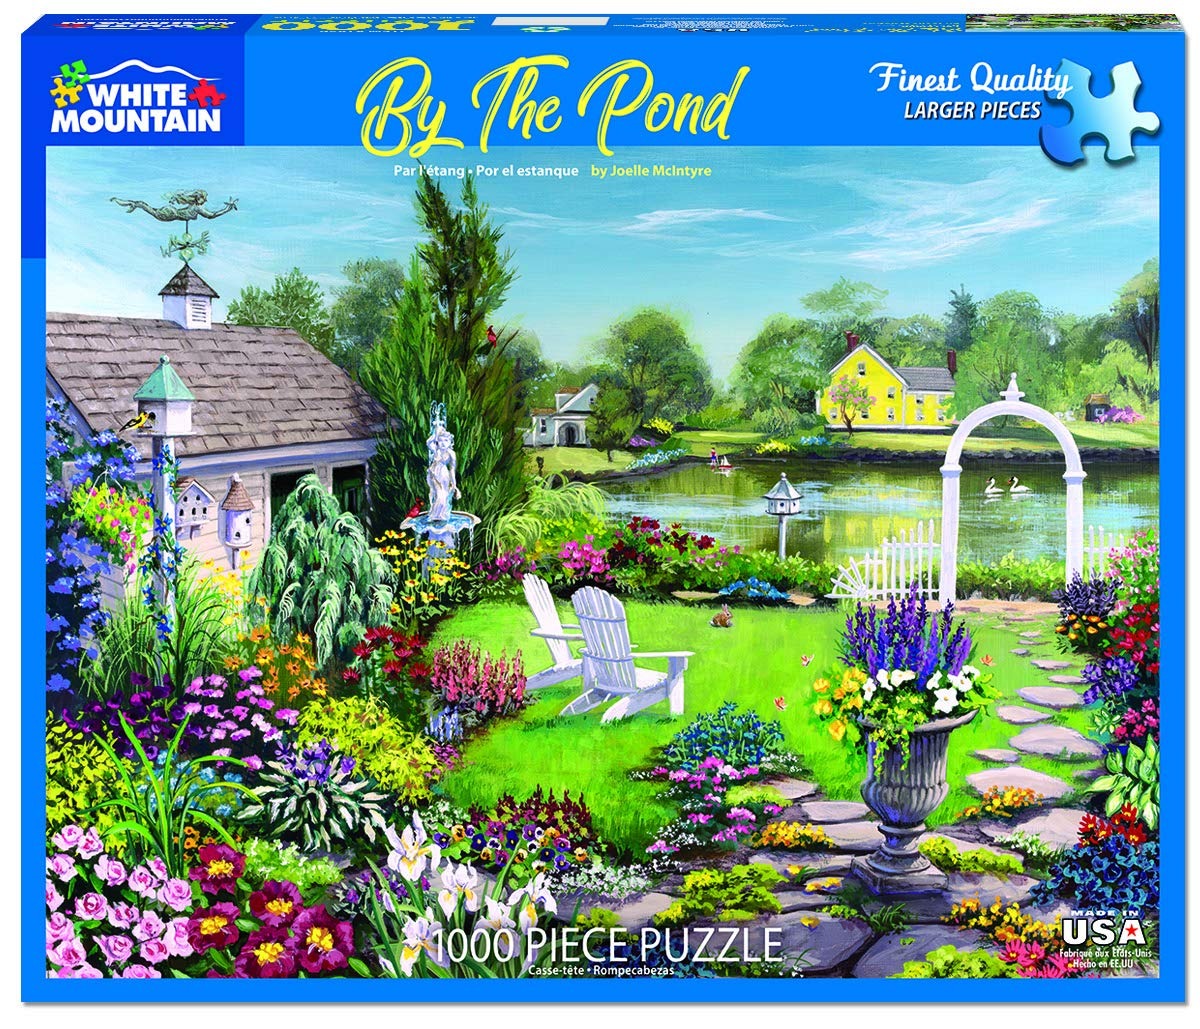
Item Name: White Mountain Puzzles by The Pond - 1000 Piece Jigsaw Puzzle
Bullet Point 1: BY THE POND: Who wouldn’t love to be sitting in one of these chairs amid beautiful landscaping, statuary, and birdhouses? With this By the Pond puzzle, you can enjoy a lovely scene.
Bullet Point 2: HIGH QUALITY DESIGN: This fun 1000 piece jigsaw puzzle contains thick interlocking pieces made from recycled premium blue chipboard that give a sturdy feel and easy grip. Made in the United States. Finished size is 24” x 30”.
Bullet Point 3: SPARE TIME: This puzzle comes with thicker and larger pieces, so it’s easier to grip and put together. It’s a favorite leisure activity for winter holidays or for any other relaxing time. For kids, puzzles are a unique alternative to toys.
Bullet Point 4: MORE TO PUZZLE BUILDING: Art jigsaw puzzles are a fun, inexpensive way to enjoy beautiful works of art first hand! Use to boost skills: hand-eye coordination, motor skills, problem solving, etc.
Bullet Point 5: ART & PICTURES: White Mountain presents beautiful puzzles created with photography and artwork. The paintings and photos include detailed images of natural landscapes, people, objects, and other classic designs.
Product Description: Who wouldn’t love to be sitting in one of these Adirondack chairs amid beautiful landscaping, statuary, and birdhouses? Relax and gaze out at the placid pond where swans cruise and a young boy sails his toy boat, and perhaps the little bunny will hop through the grass to greet you. Artist Joelle McIntyre. 1,000 piece puzzle with a finished size of 24” x 30”.
Value: 1.0
Unit: Count

Price: 22.95